Cameriera bella presenza offresi...

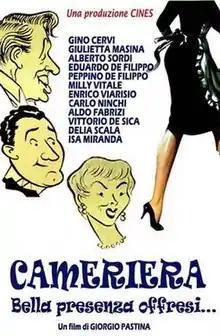

Cameriera bella presenza offresi... (English: "Housemaid") is a 1951 Italian film directed by Giorgio Pastina. Federico Fellini was one of its scriptwriters. The film marked the comeback of Elsa Merlini after a nine years hiatus.